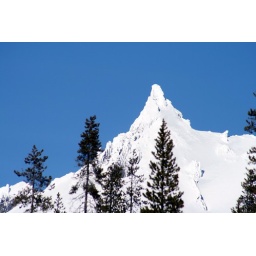
the blue sky against the white snow that day took my breath away. this pic almost does it justice.